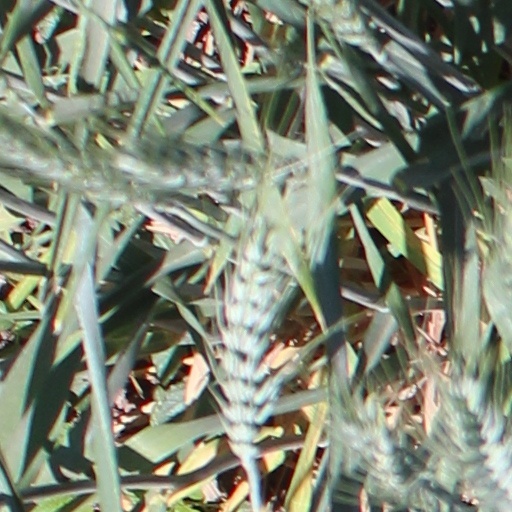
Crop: wheat